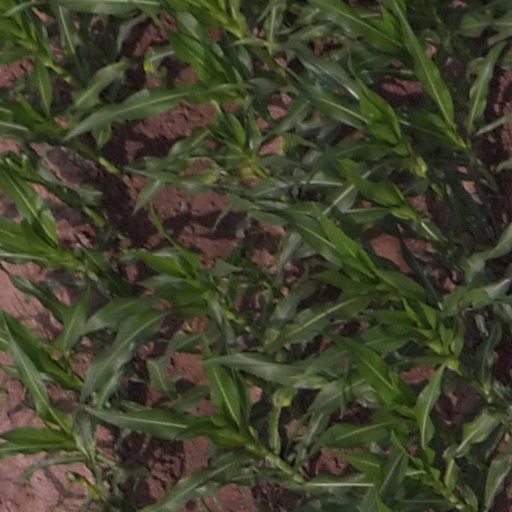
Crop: maize; corn